Legazpi, Albay

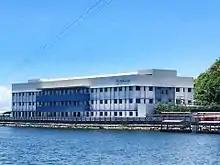
Sutherland Global Services Legazpi

In addition to commercial developments, Legazpi City pursued major infrastructure projects aimed at improving transportation and mitigating natural hazards. Legazpi Boulevard, a coastal highway and promenade, was constructed to serve as both a transport corridor and a seawall protecting against storm surges. The initial 4-kilometer segment, stretching from the port area through Barangays Dap-dap and Puro, was completed through a public–private partnership in the early 2010s.